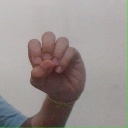
अक्षर: उ